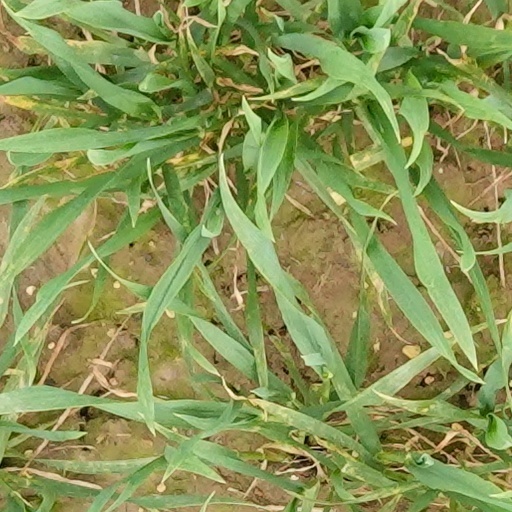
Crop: wheat